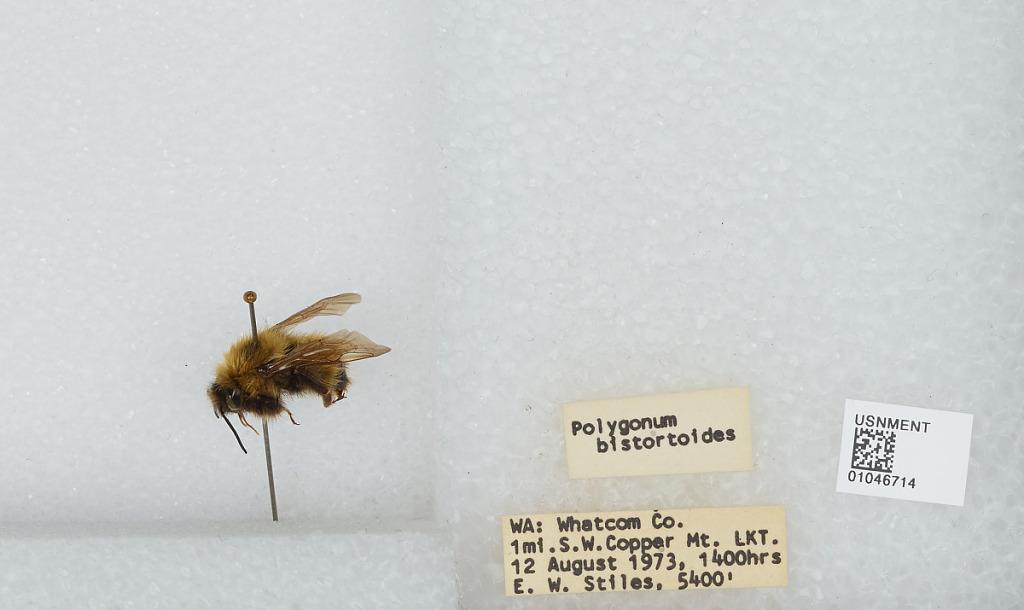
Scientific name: Bombus sp.
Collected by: E. Stiles
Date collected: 1973-8-12
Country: United States
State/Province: Washington
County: Whatcom
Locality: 1 mile southwest of Copper Mountain Lookout
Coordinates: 48.8992, -121.48